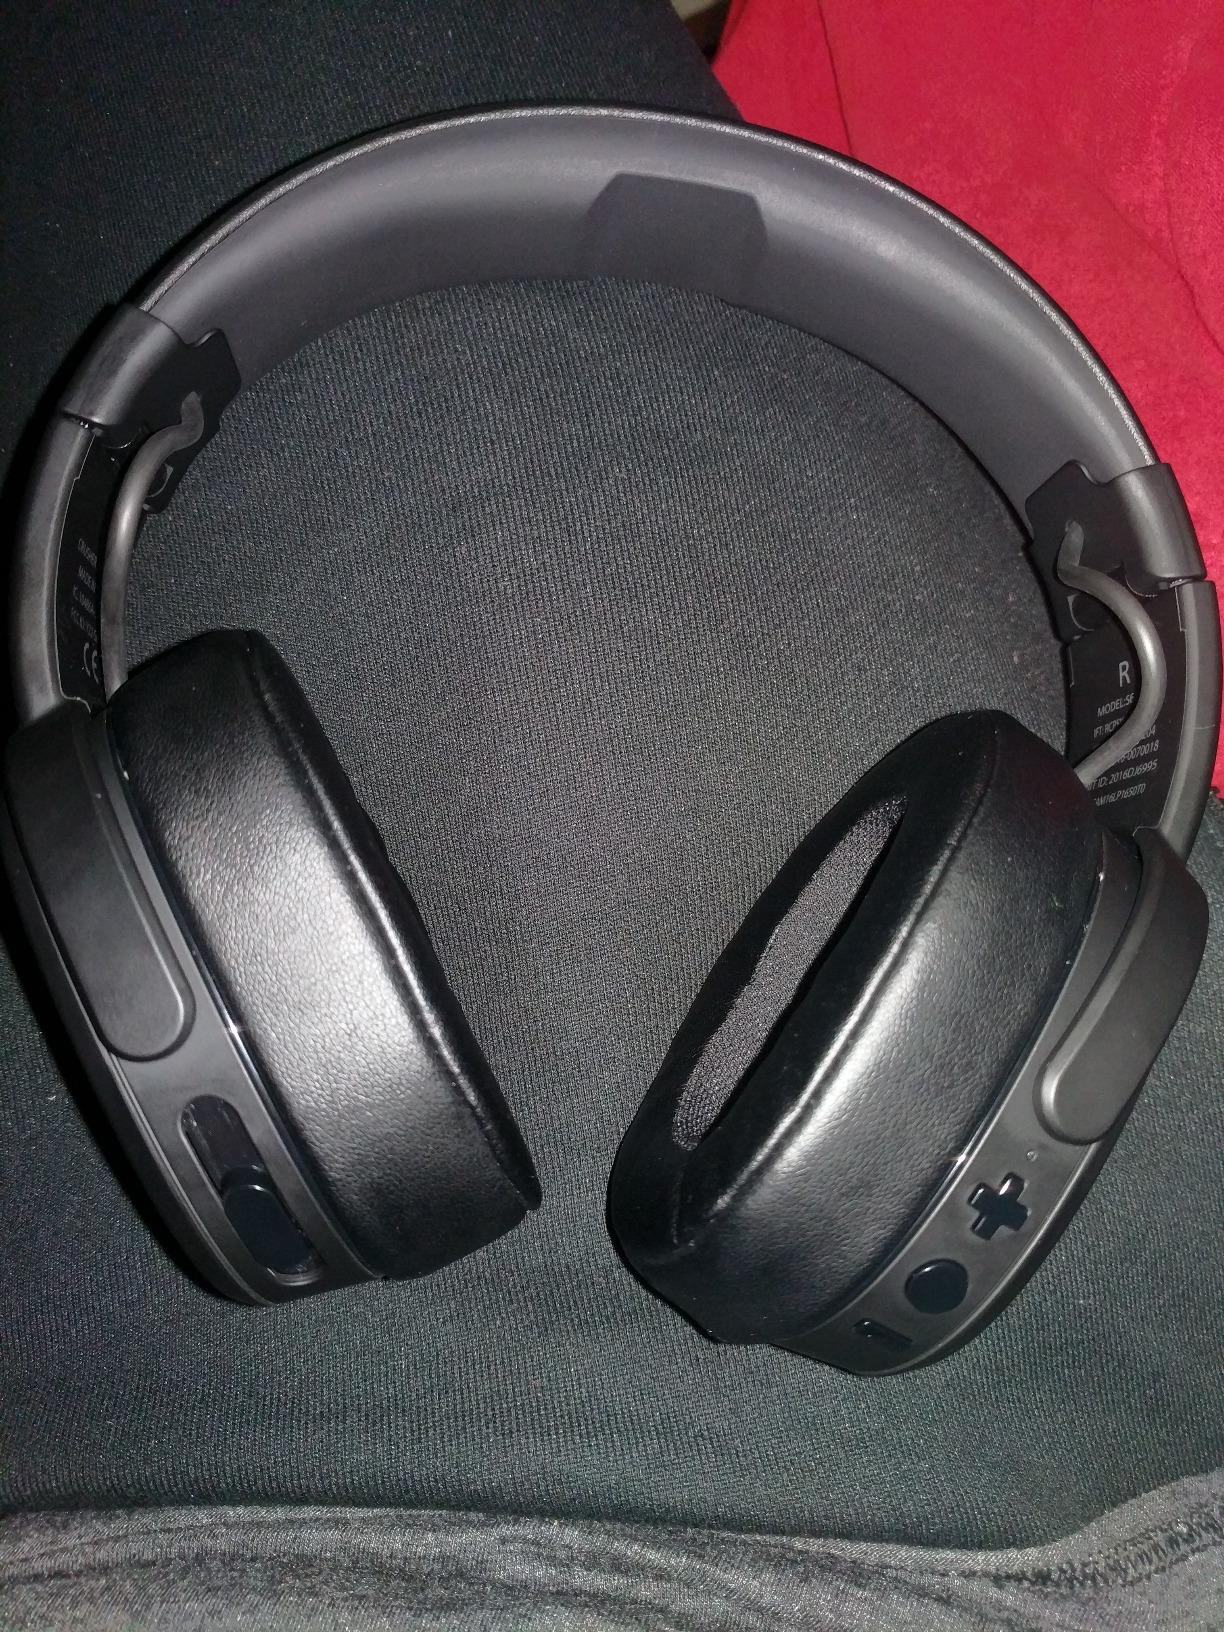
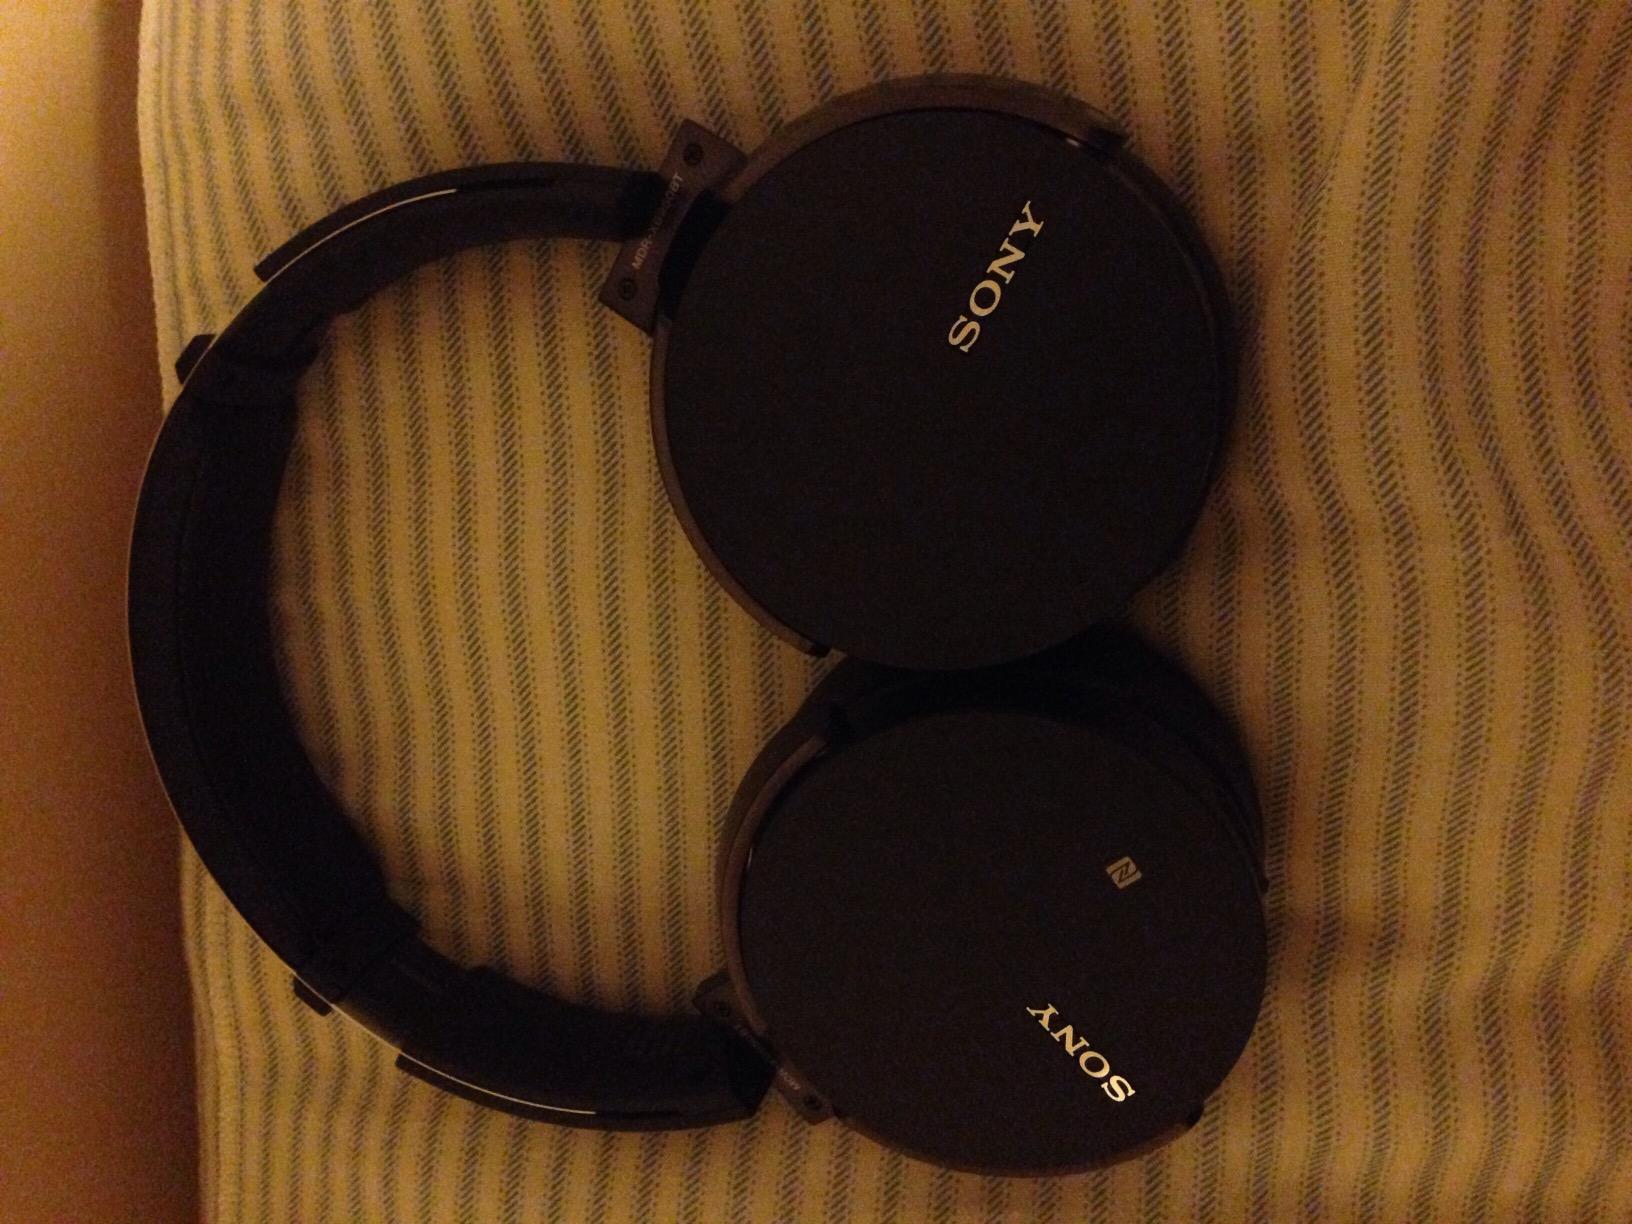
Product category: headphones
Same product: no